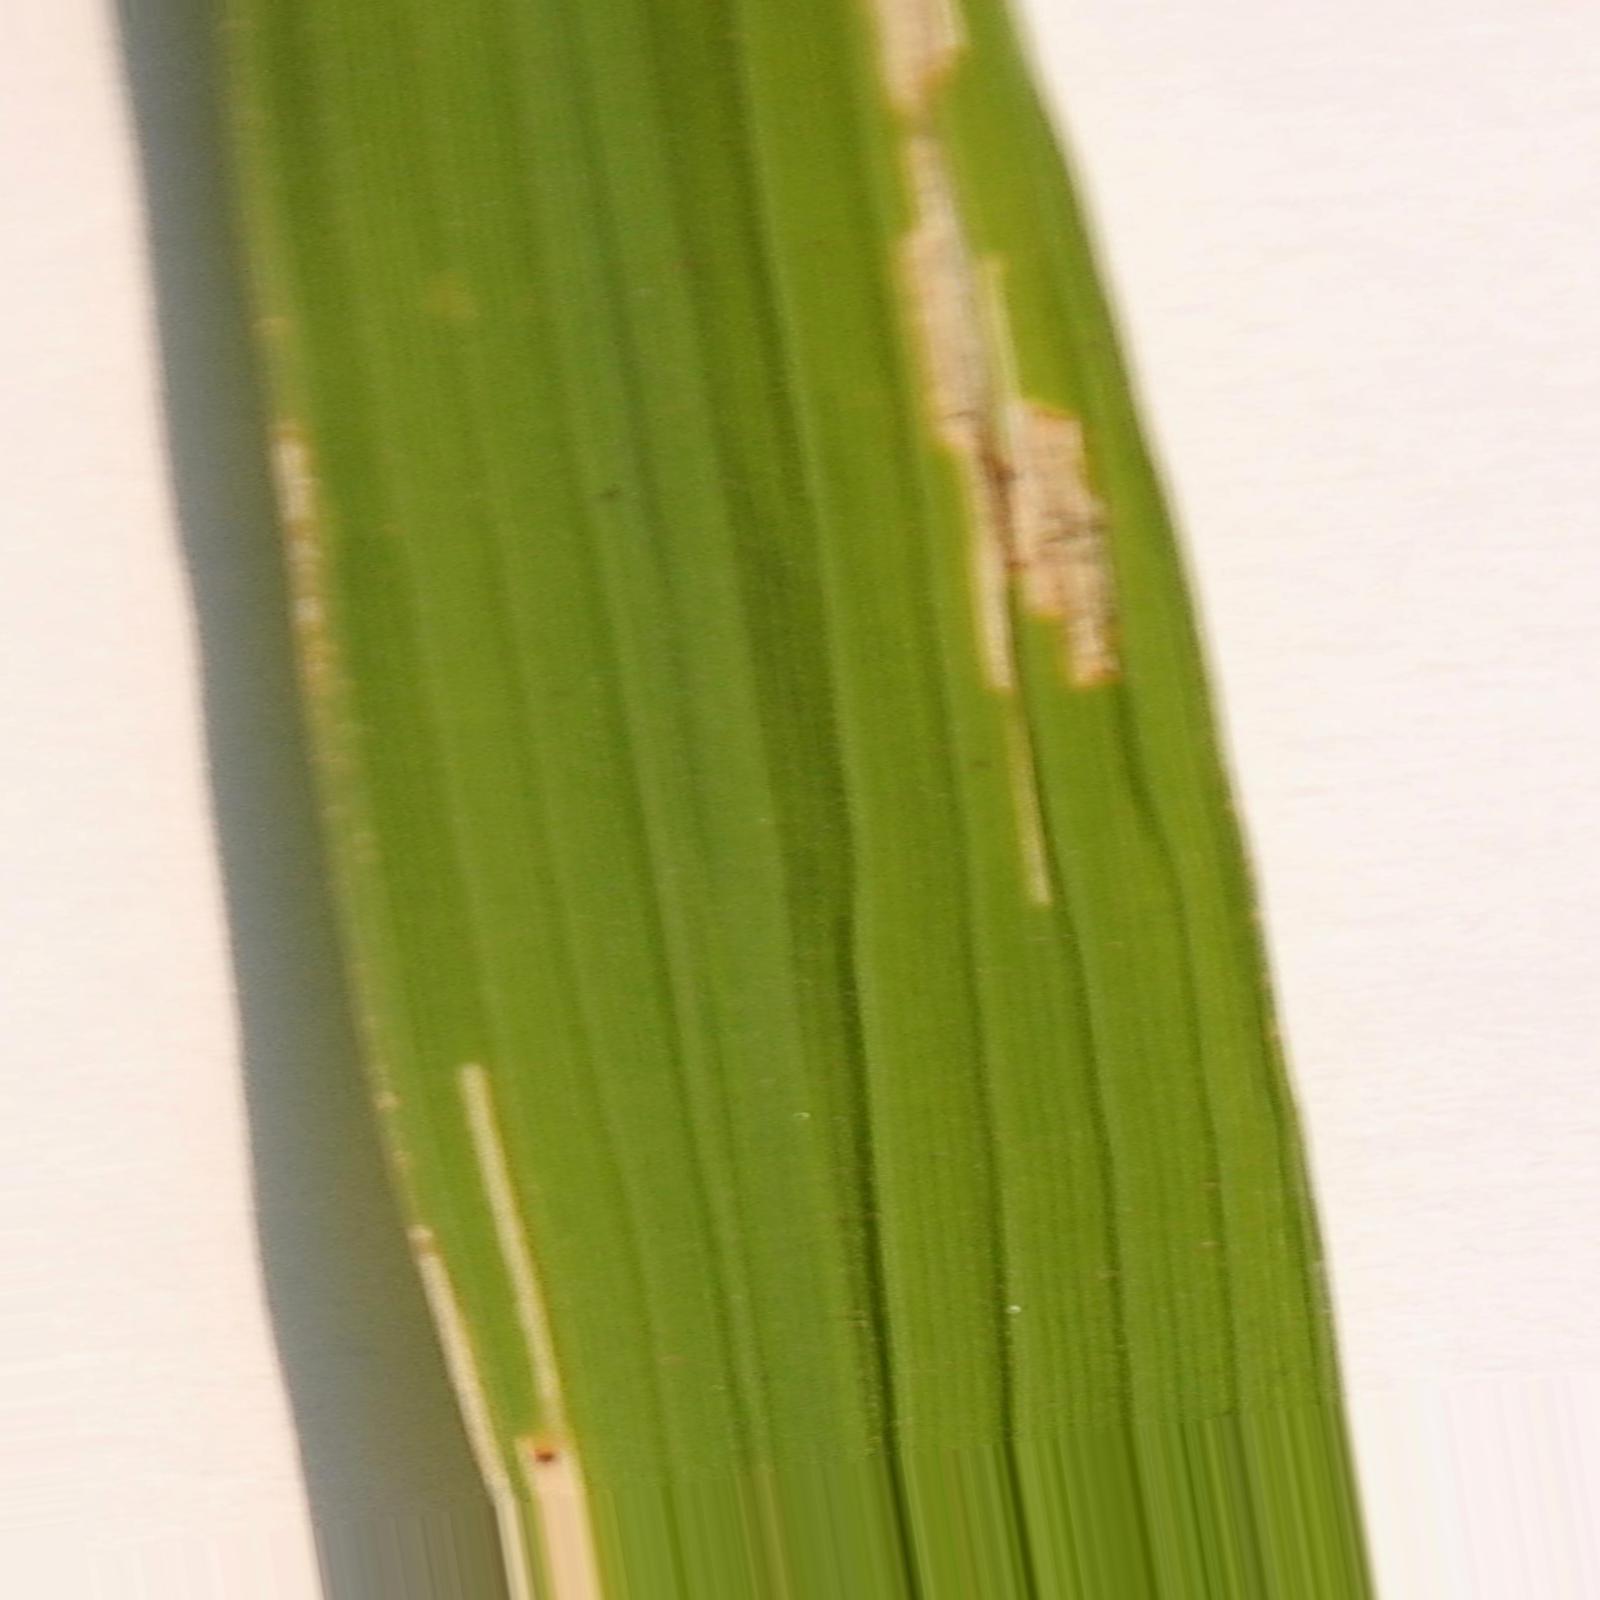
Nhãn: Bệnh Bạc lá (Bacterial leaf blight)